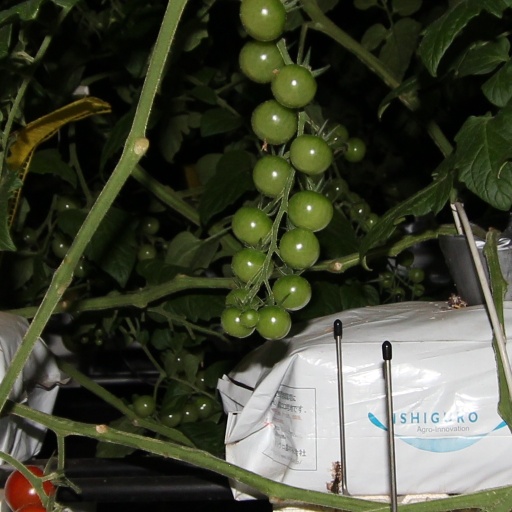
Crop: tomato